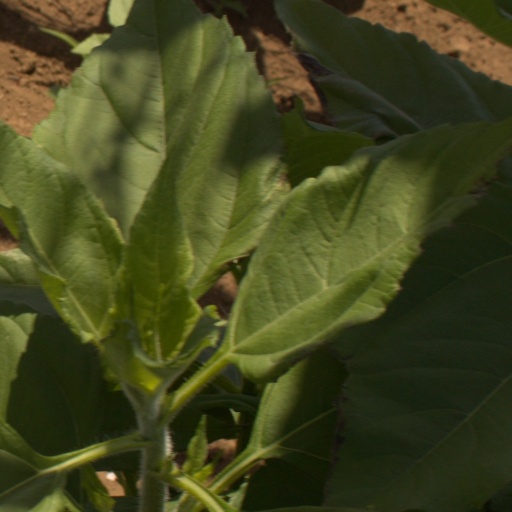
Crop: Jerusalem artichoke